Unionism in Ireland

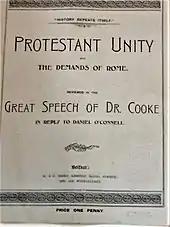
1899 penny print of Henry Cooke's 1841 speech in "reply to Daniel O'Connell"

It took the Union thirty years to deliver on the promise of Catholic emancipation (1829)—to admit Catholics to the Westminster Parliament—and permit an erosion of the Protestant monopoly on position and influence. An opportunity to integrate Catholics through their re-emerging propertied and professional classes as a minority within the United Kingdom may have passed. In 1830, the leader of the Catholic Association, Daniel O'Connell, invited Protestants to join in a campaign to repeal the Union and restore the Kingdom of Ireland under the Constitution of 1782.